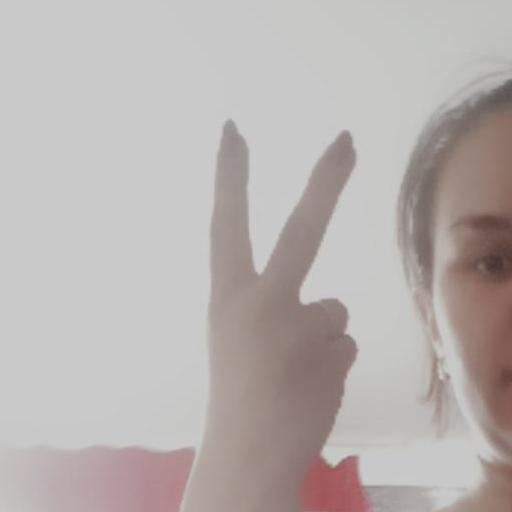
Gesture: peace_inverted